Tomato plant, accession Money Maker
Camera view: tilt-top (135 deg); turntable rotation: 240 degrees
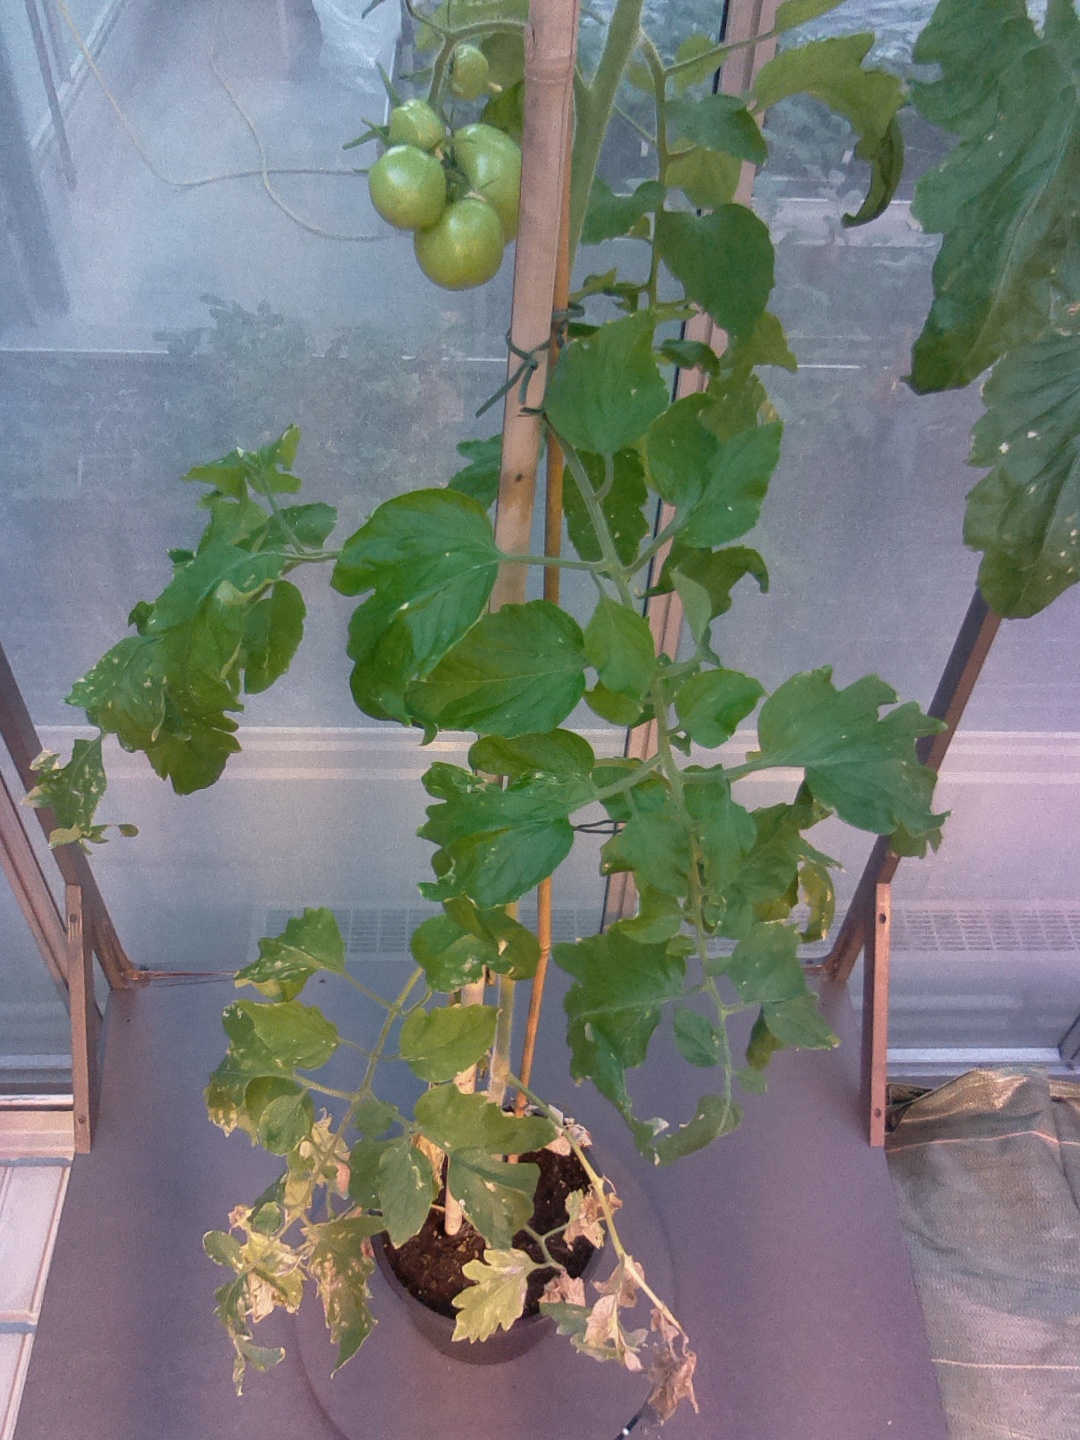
BBCH growth stage 74: 40%-50% of final fruit size